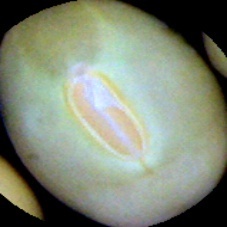
Label: Immature